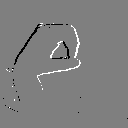
ASL letter: o